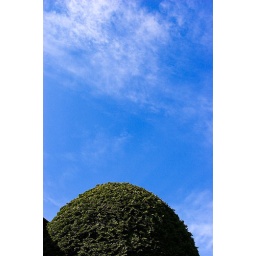
Bush under blue sky